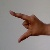
The image shows a hand gesture representing the letter 'Z' in Indian Sign Language.